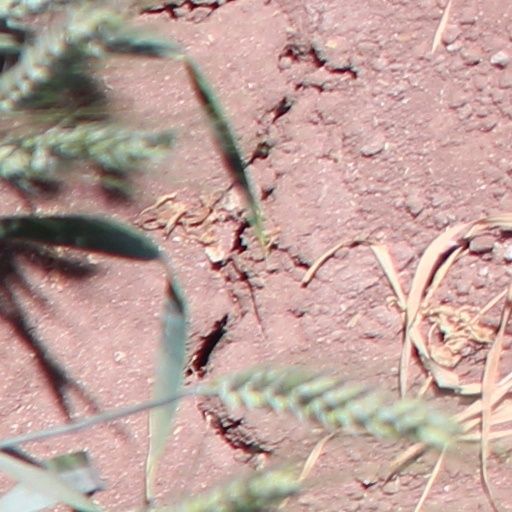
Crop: wheat